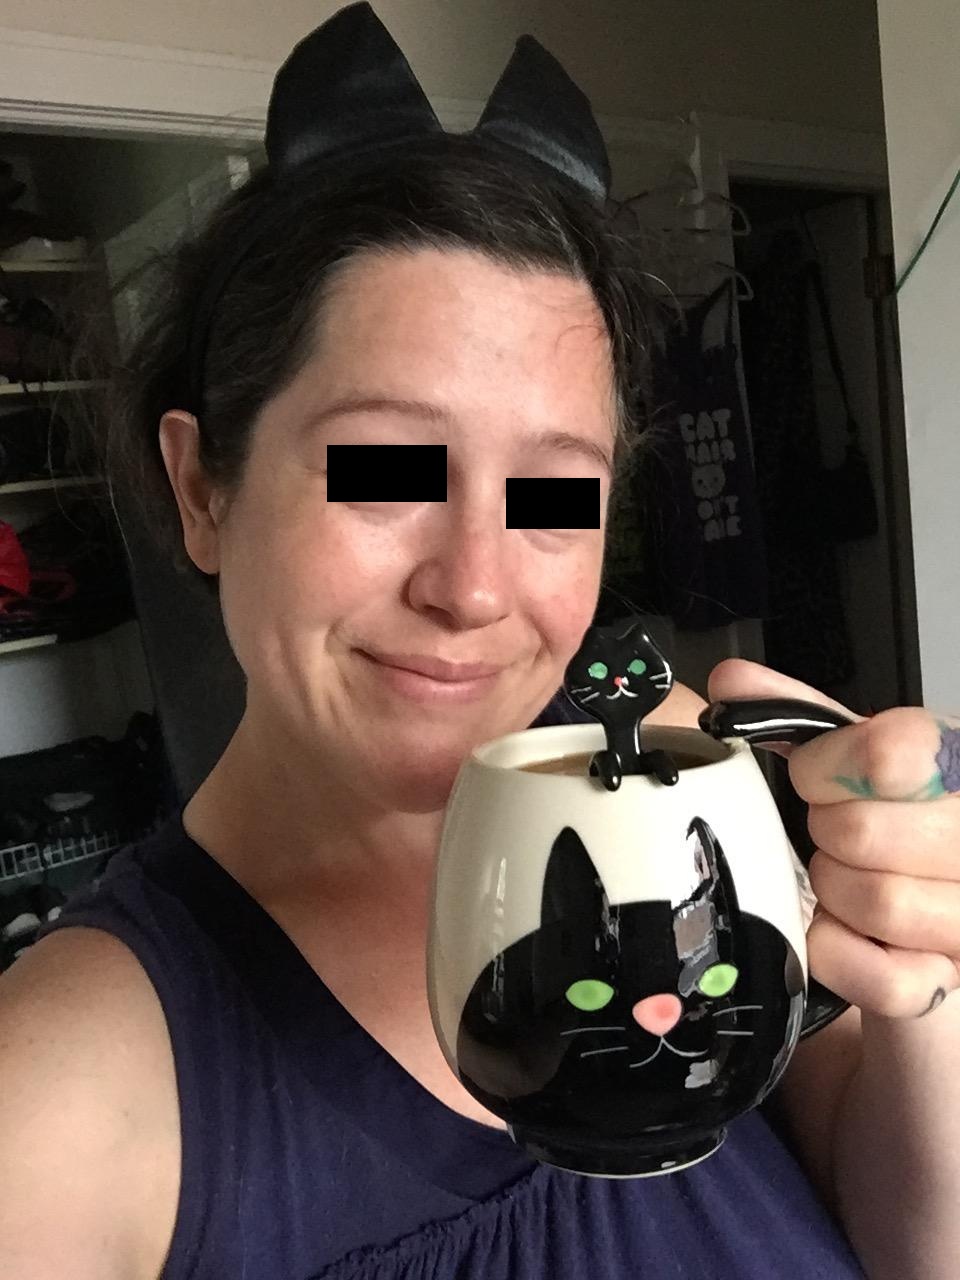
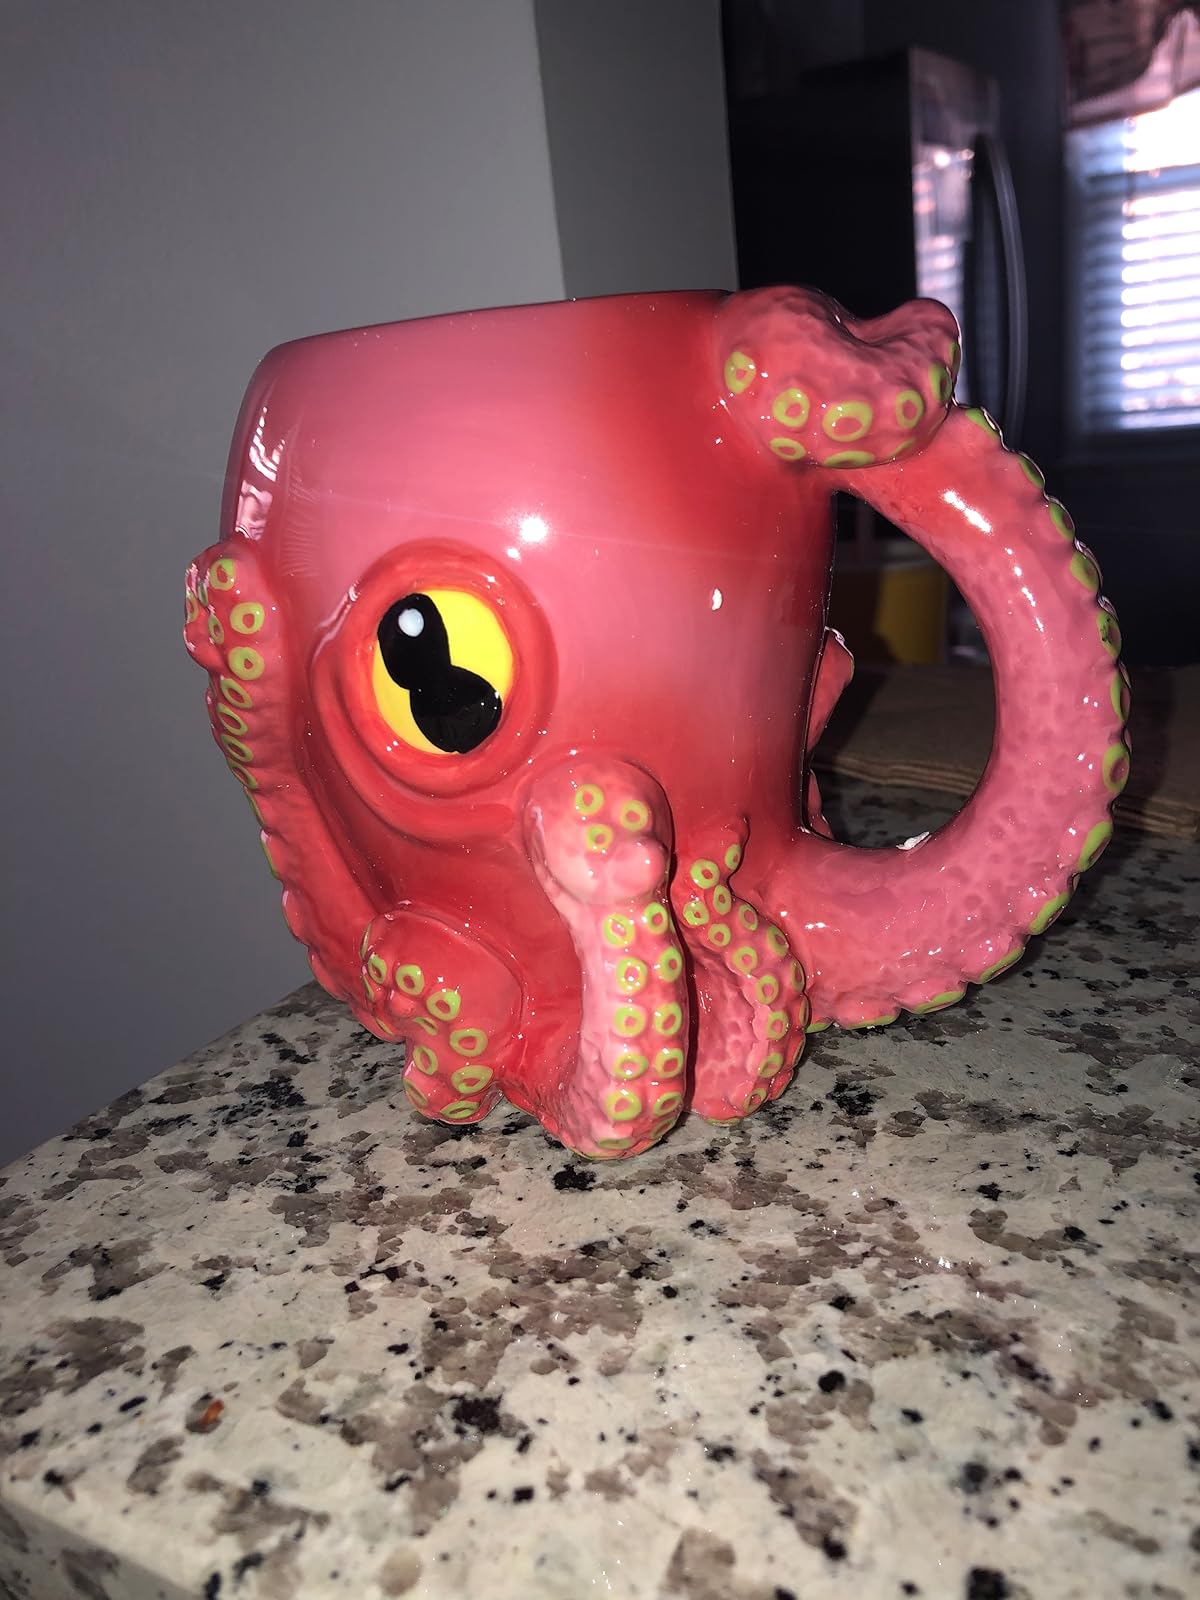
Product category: items_mug
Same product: no